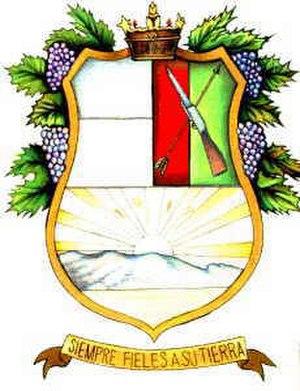
Cuatro Ciénegas est une ville du nord-est du Mexique, située dans l'État de Coahuila.